Authoritative Discourse

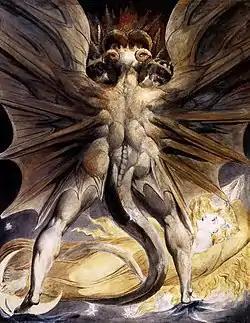
"The Great Red Dragon and the Woman Clothed with the Sun" (Rev. 12: 1-4) watercolor painting by William Blake

Our soul, living in a poor house, faces challenges from the material world that try to blind her. To counter these challenges, she uses the word ("logos") as a medicine to open her eyes and conceal her enemies. She finds refuge in her secure treasure-house, unaffected by worldly matters. Many adversaries born within her constantly fight her day and night.